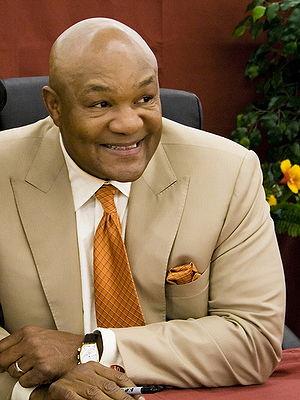
George Foreman est un boxeur américain né le 10 janvier 1949 à Marshall au Texas.